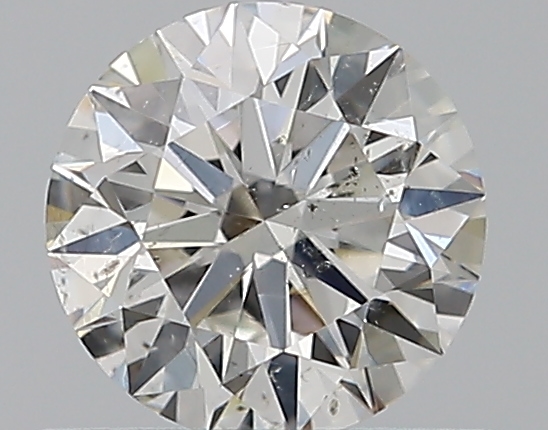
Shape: round
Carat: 0.51
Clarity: SI2
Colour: H
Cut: EX
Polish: EX
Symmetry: EX
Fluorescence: N
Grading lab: GIA
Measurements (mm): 5.1 x 5.13 x 3.15